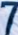
Number: 7